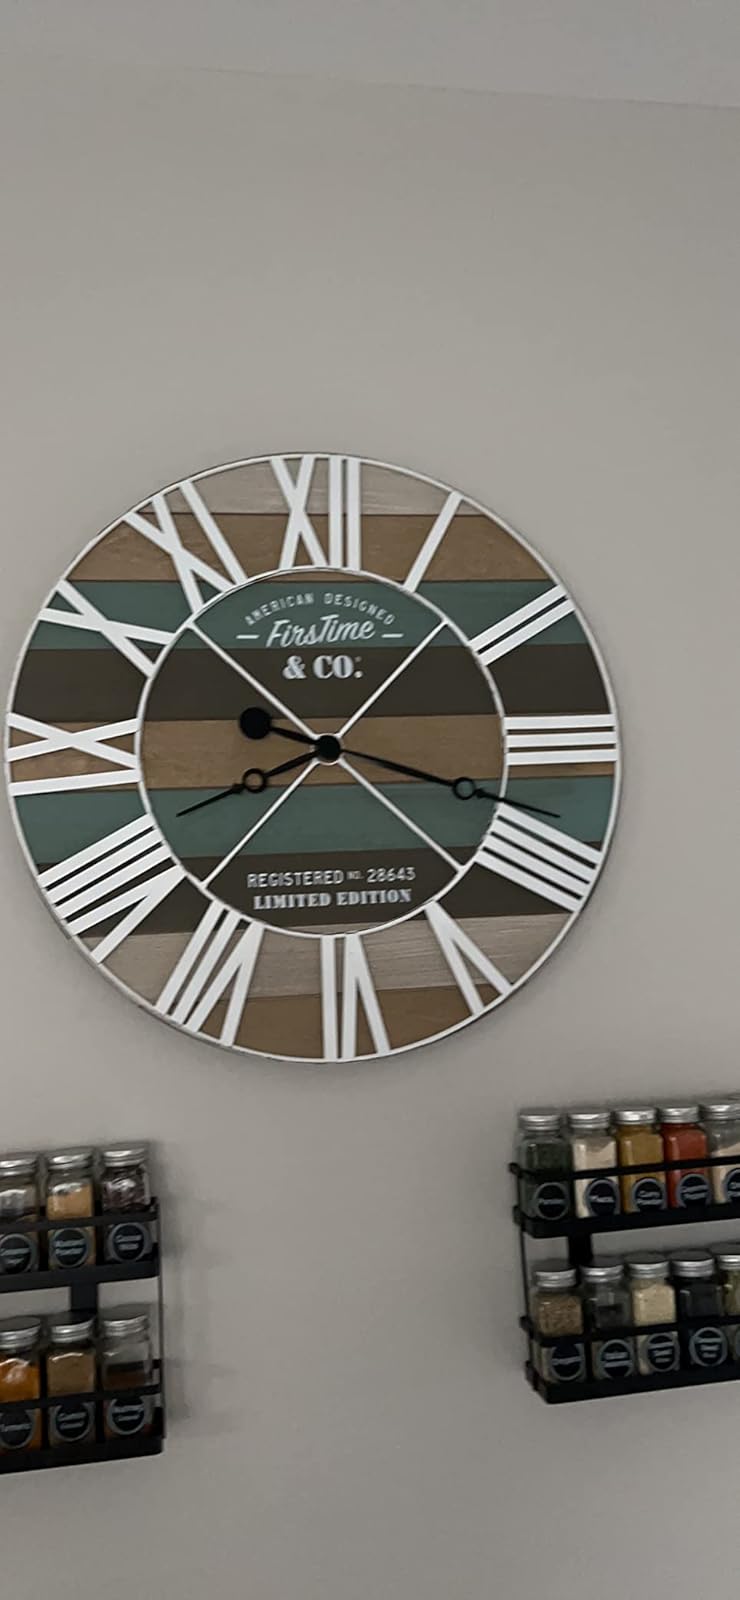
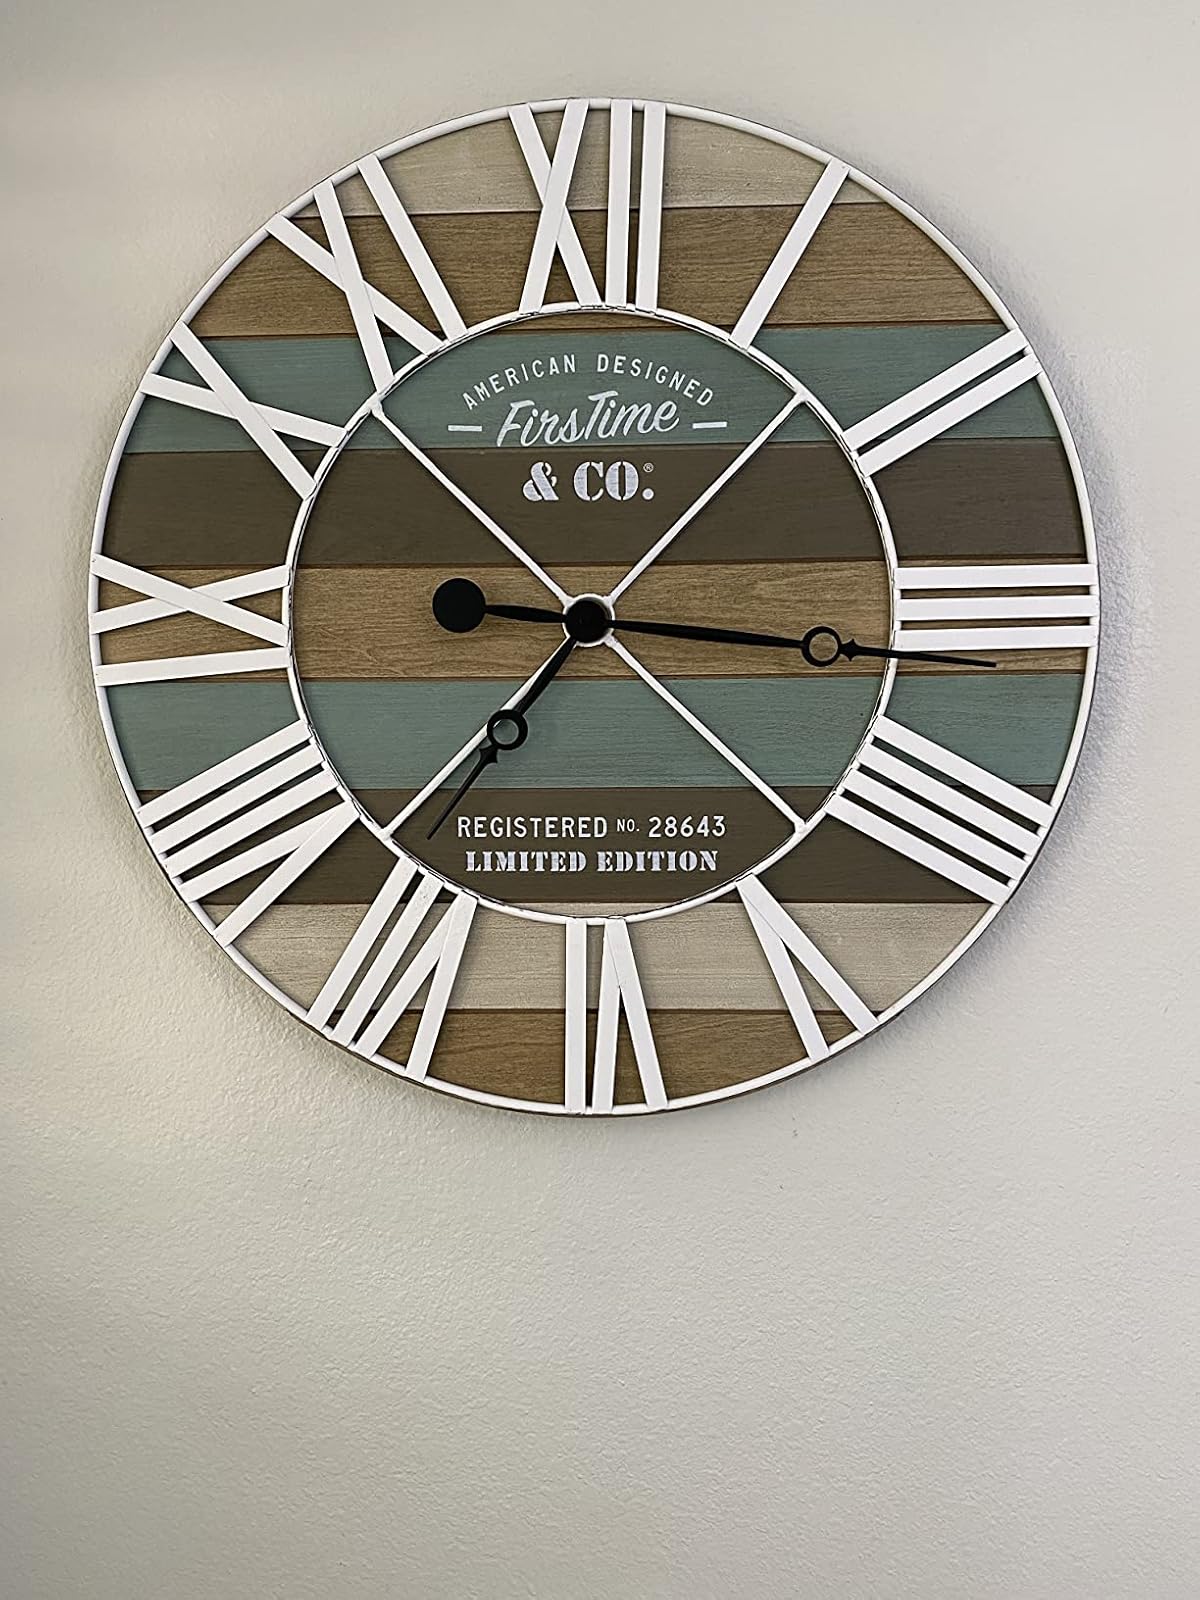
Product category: clock
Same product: yes